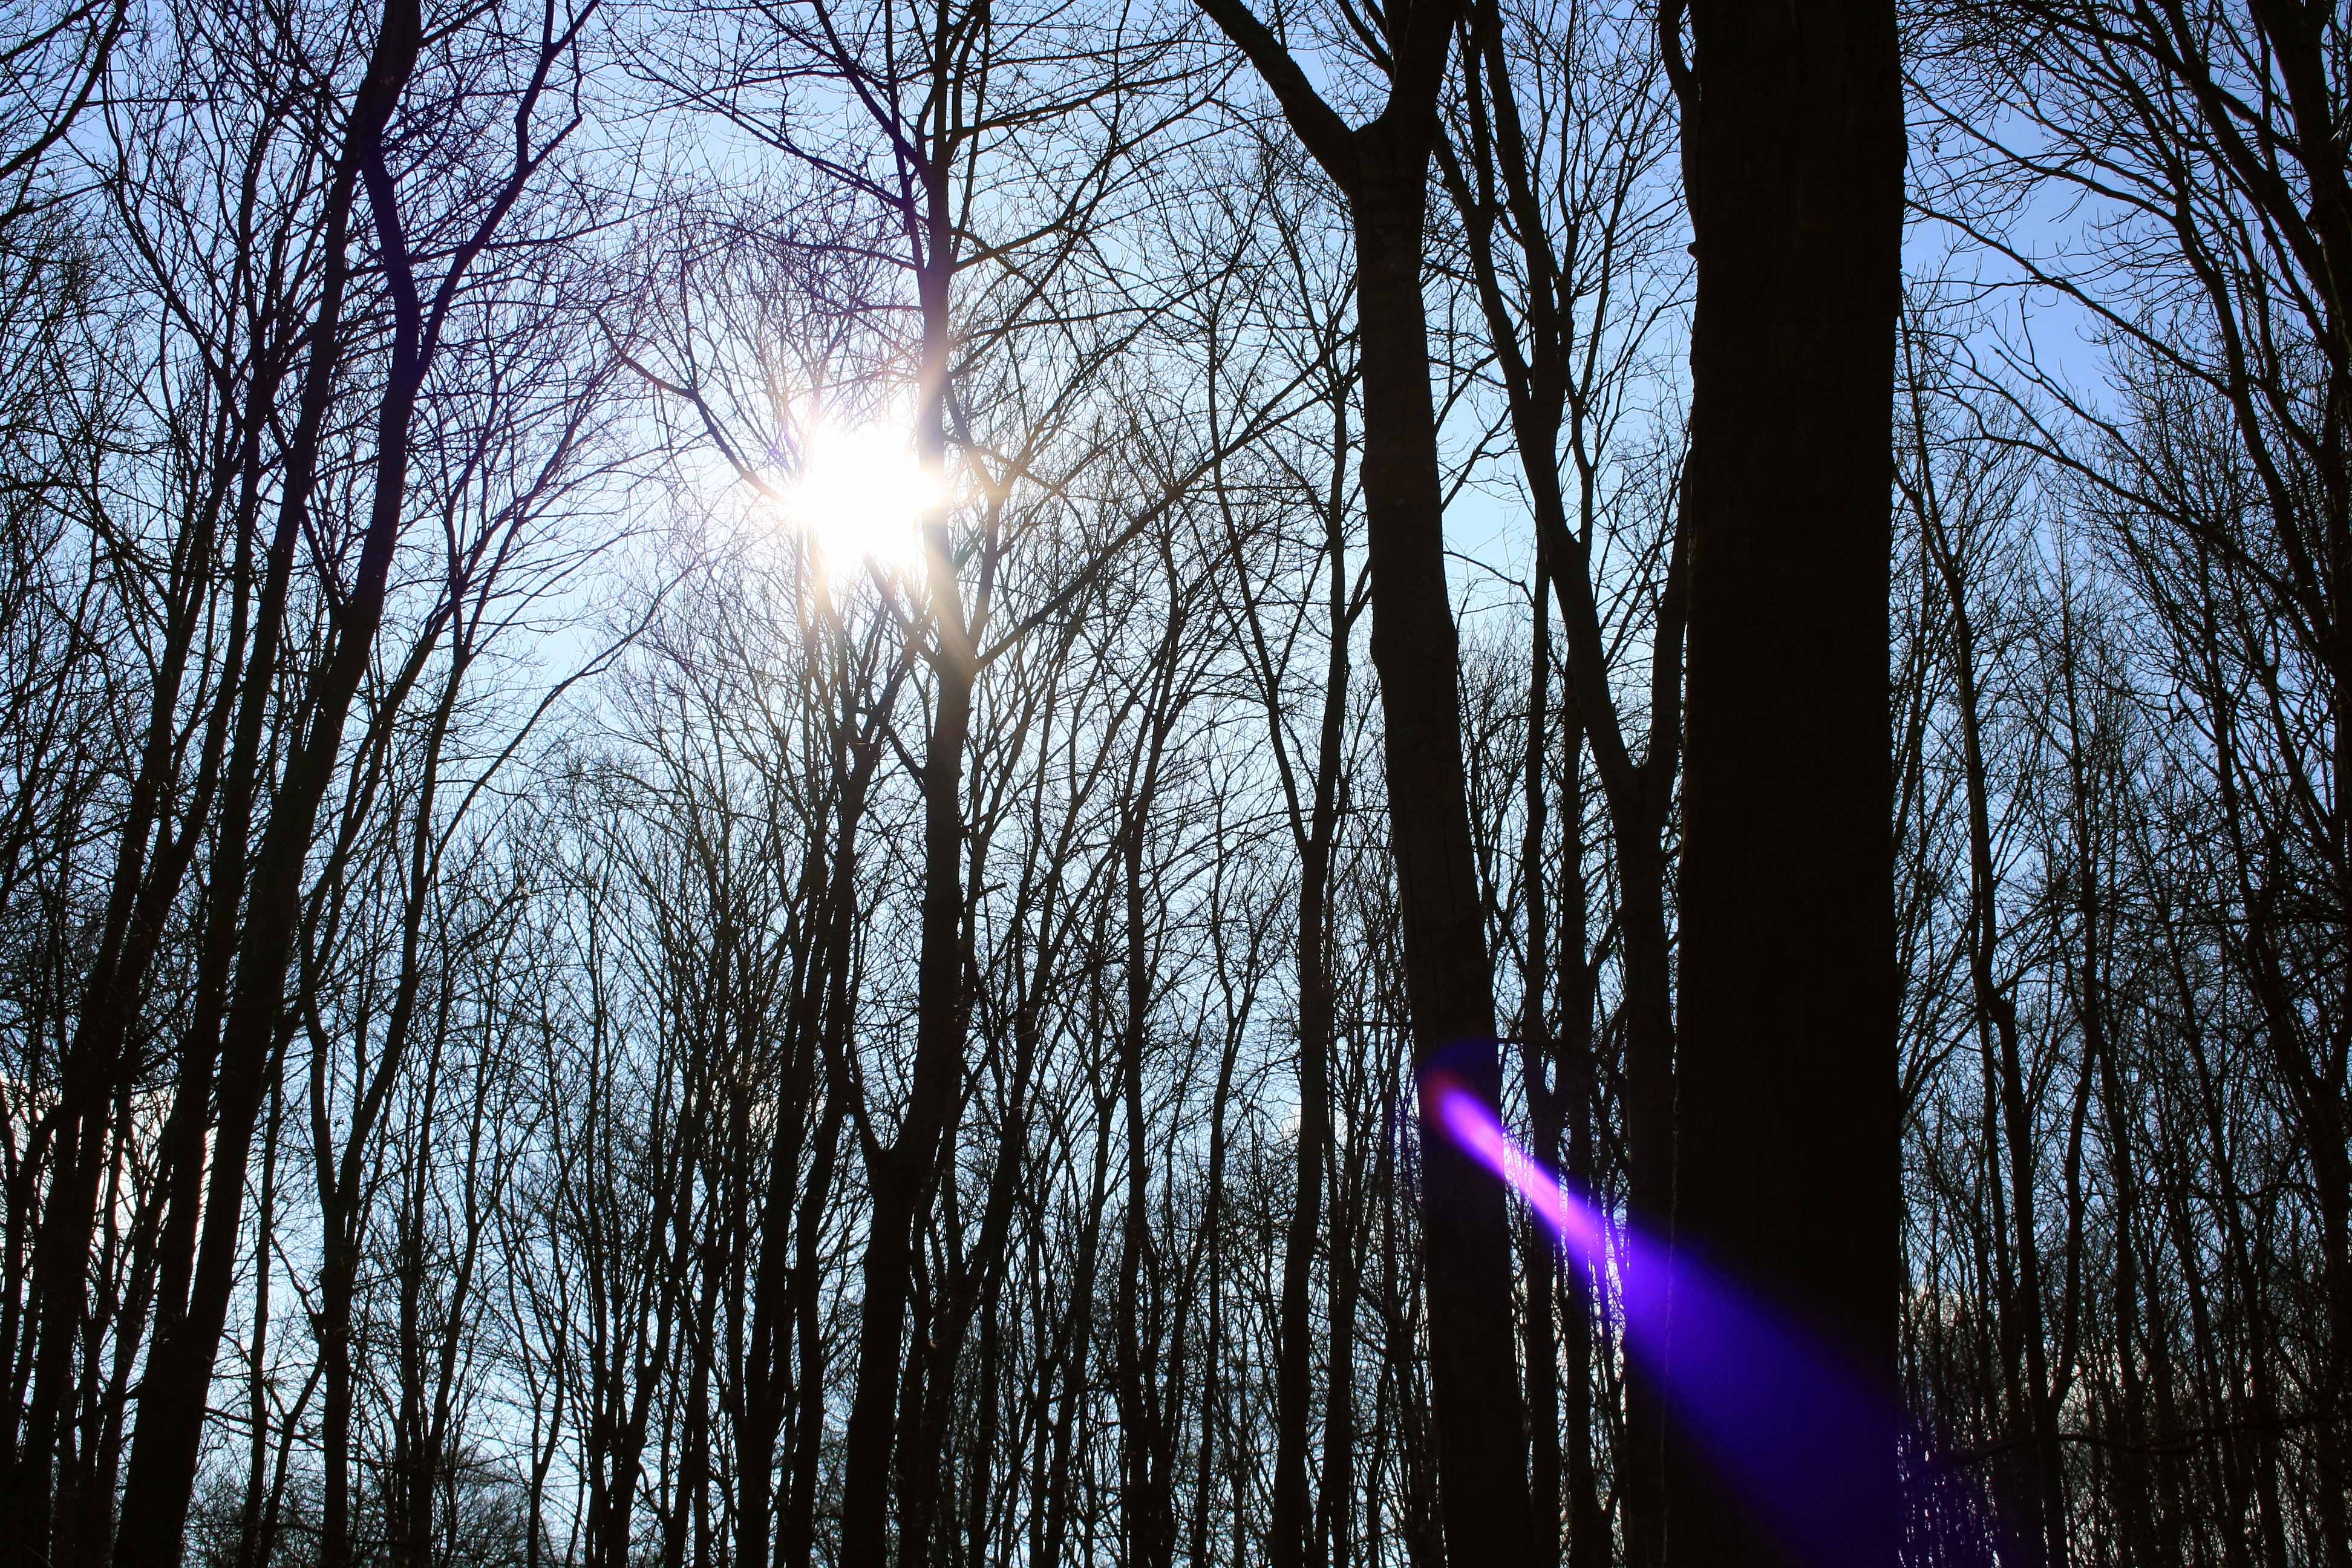
tree, nature, forest, branch, snow, winter, light, plant, sunlight, morning, ice, spring, reflection, darkness, season, woodland, habitat, natural environment, atmospheric phenomenon, woody plant